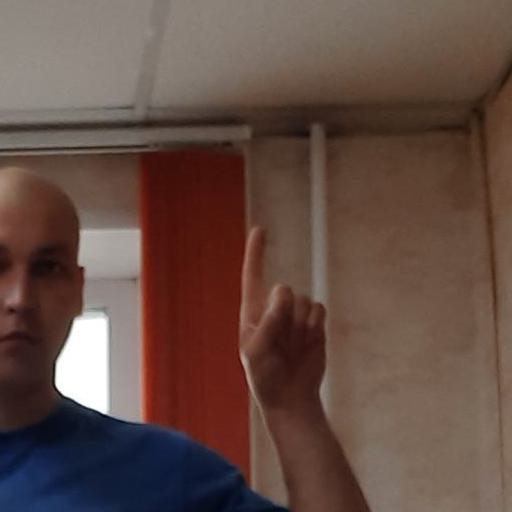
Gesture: one